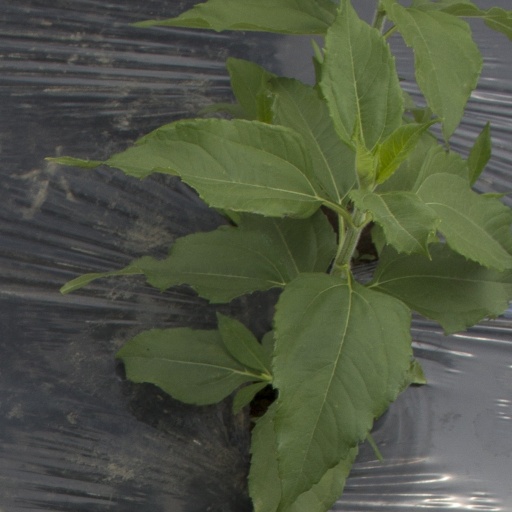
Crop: Jerusalem artichoke